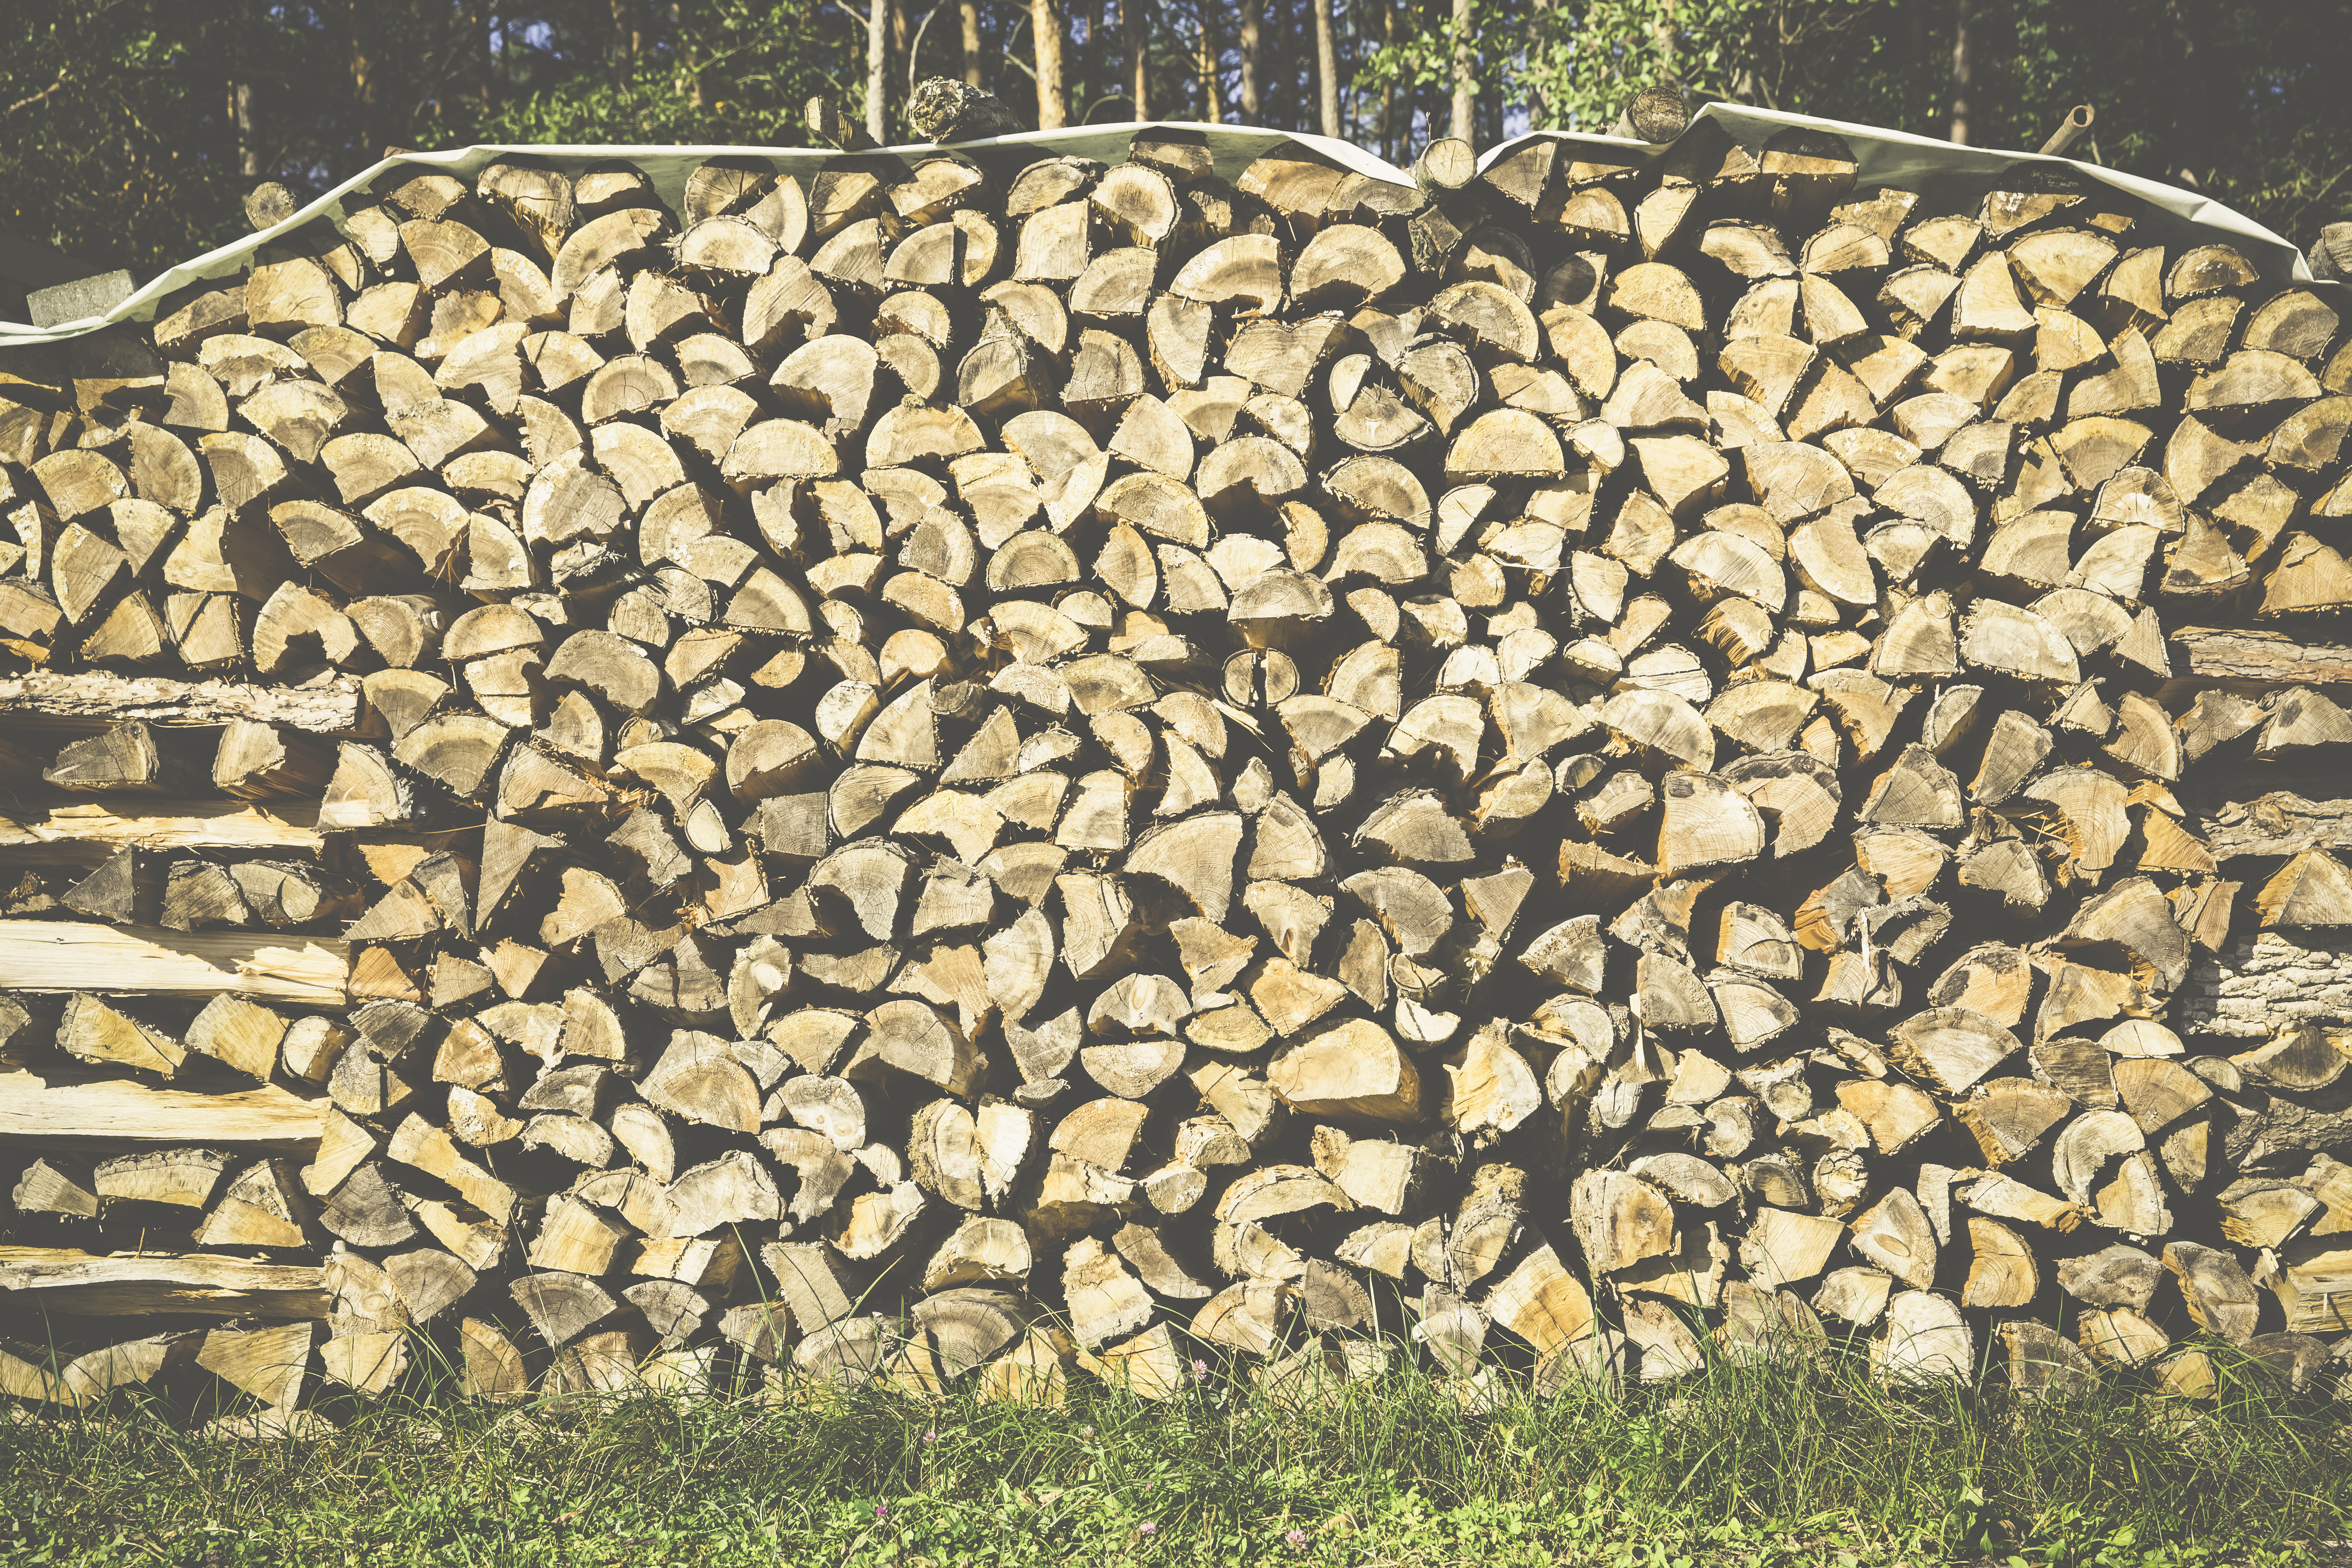
tree, wood, leaf, wall, wildlife, autumn, soil, botany, art, logs, flooring, wooden logs, firewoods